White Oak, Mississippi

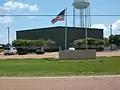
White Oak Community Center

Residents are in the Tunica County School District. Rosa Fort High School is the district's comprehensive high school.